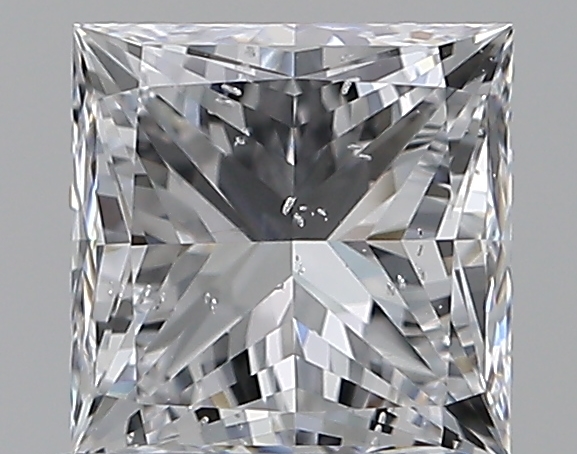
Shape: princess
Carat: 0.8
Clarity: SI2
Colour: D
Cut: EX
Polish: EX
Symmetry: EX
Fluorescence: F
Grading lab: GIA
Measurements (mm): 4.94 x 4.91 x 3.62